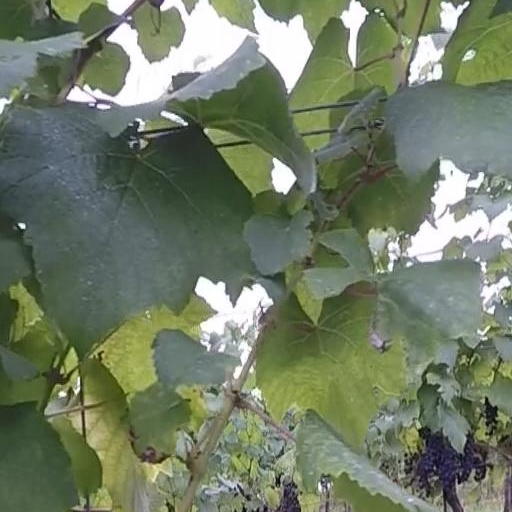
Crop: grape